Phimai Historical Park

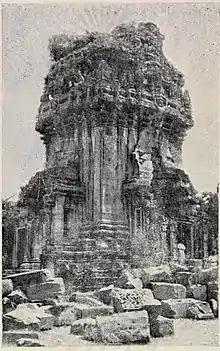
The central sanctum-tower in 1968

The temple marks one end of the Ancient Khmer Highway from Angkor. As the enclosed area of 1020x580m is comparable with that of Angkor Wat, it is suggested to have been an important city in the Khmer Empire. Most buildings are from the late 11th to the late 12th century, built in the Baphuon, Bayon and Khmer temple style. However, even though the Khmer at that time were Hindu, the temple was built as a Buddhist temple, since the inhabitants of the Khorat area had been Buddhists as far back as the 7th century. Inscriptions name the site "Vimayapura" (which means city of "Vimaya"), which developed into the Thai name "Phimai".